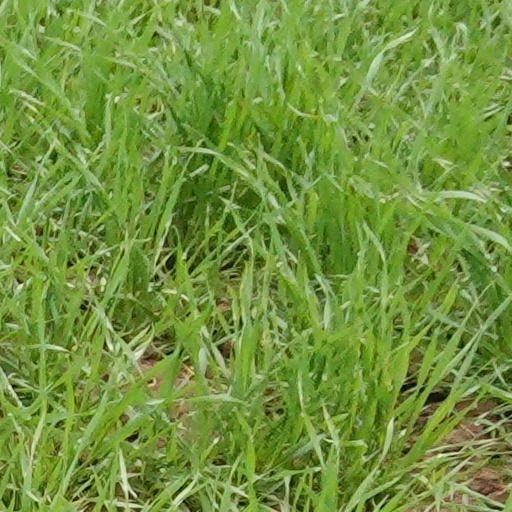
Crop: wheat